Jim Chamberlin

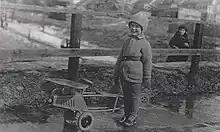
Chamberlin as a boy in Vernon, British Columbia with a pedal car airplane

Following the Canadian government's cancellation of the Avro Arrow project in 1959, Chamberlin led a team of 25 engineers from Avro who joined NASA's Space Task Group. This group eventually grew to 32 former Avro engineers, collectively known as the "Avro Group", who joined NASA and become emblematic of what many Canadians viewed as a brain drain to the United States.